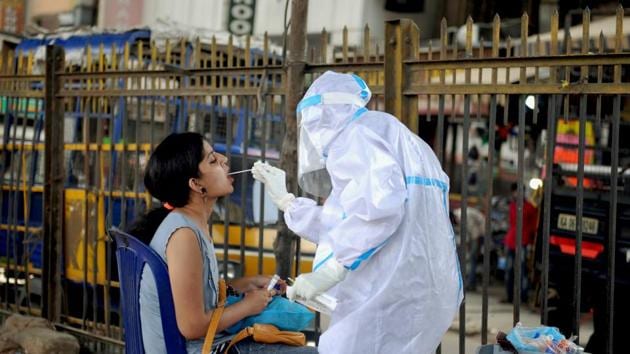
Objects detected:
Face_Shield
Gloves
Gloves
Coverall